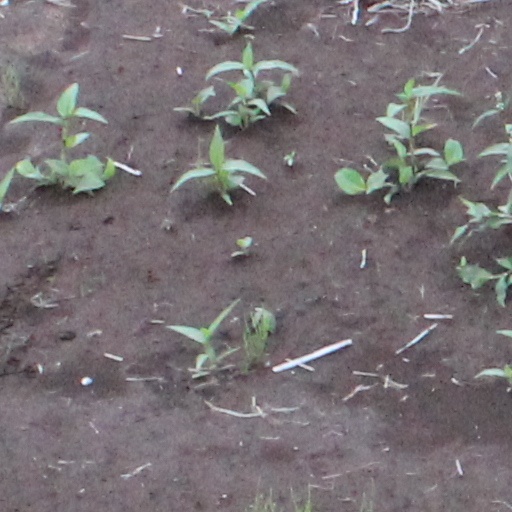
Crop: wheat